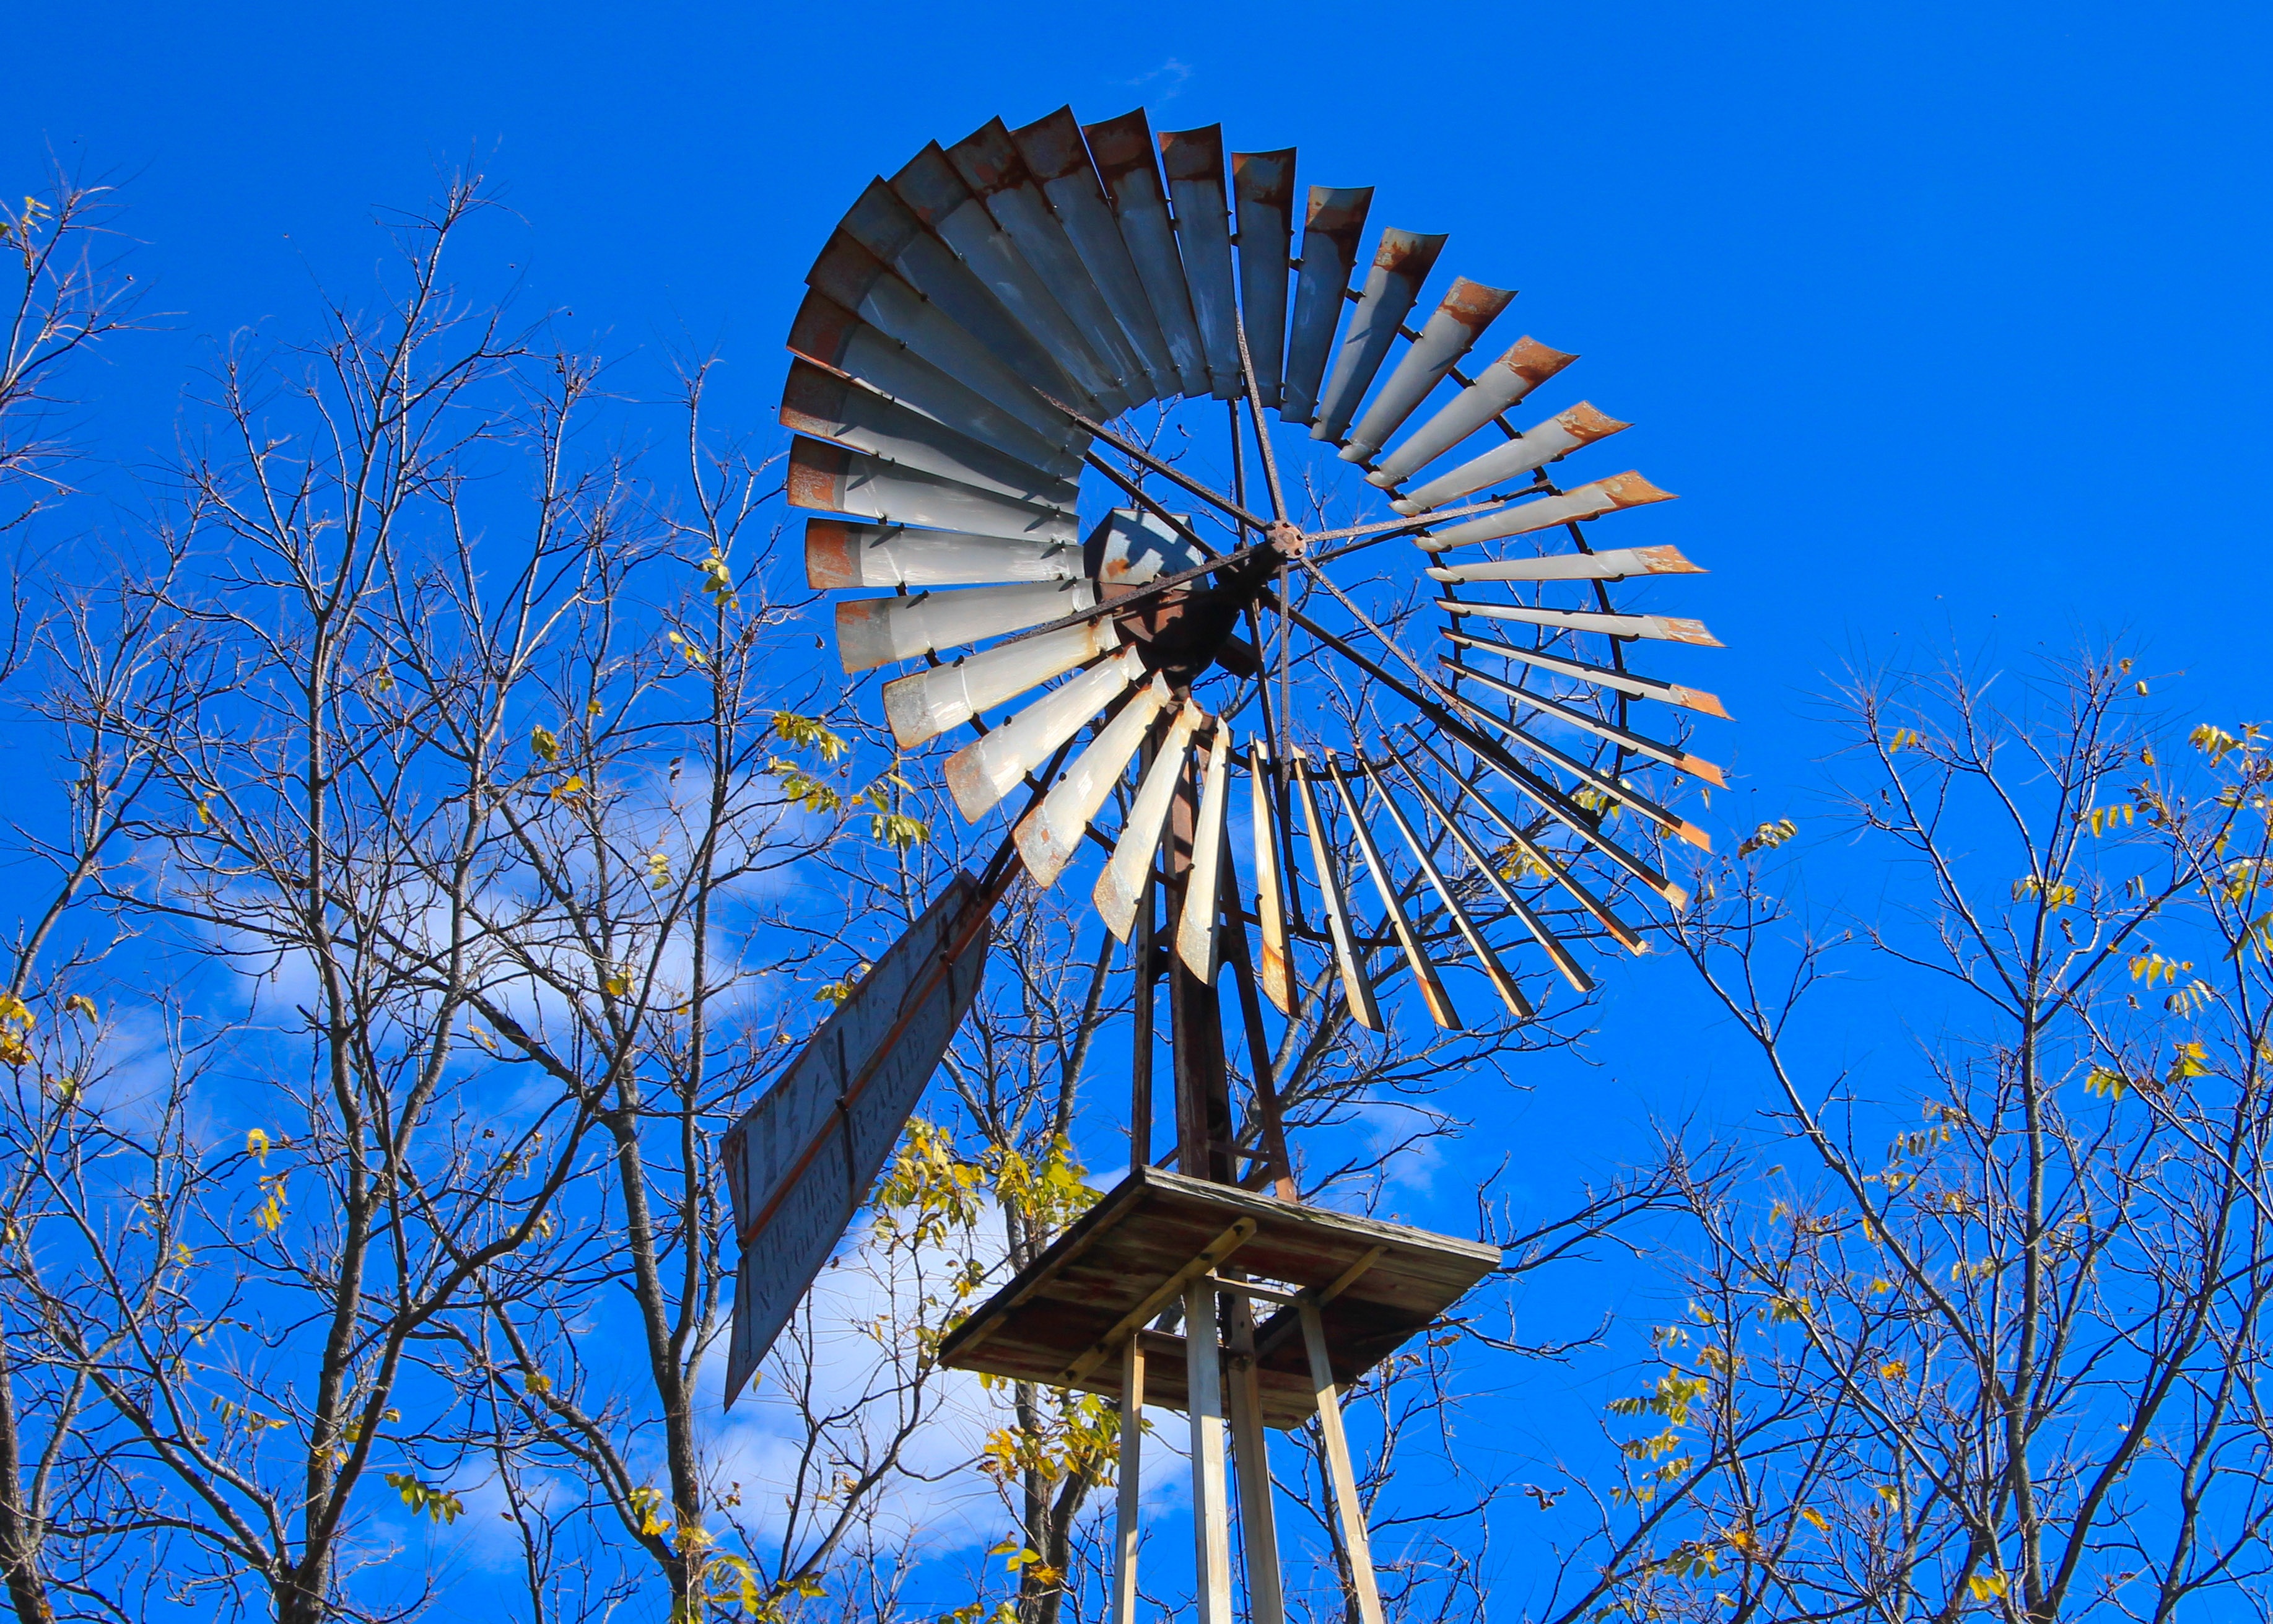
farm, flower, windmill, wind, old, rural, ferris wheel, scenic, turbine, mill, rotor, tourist attraction